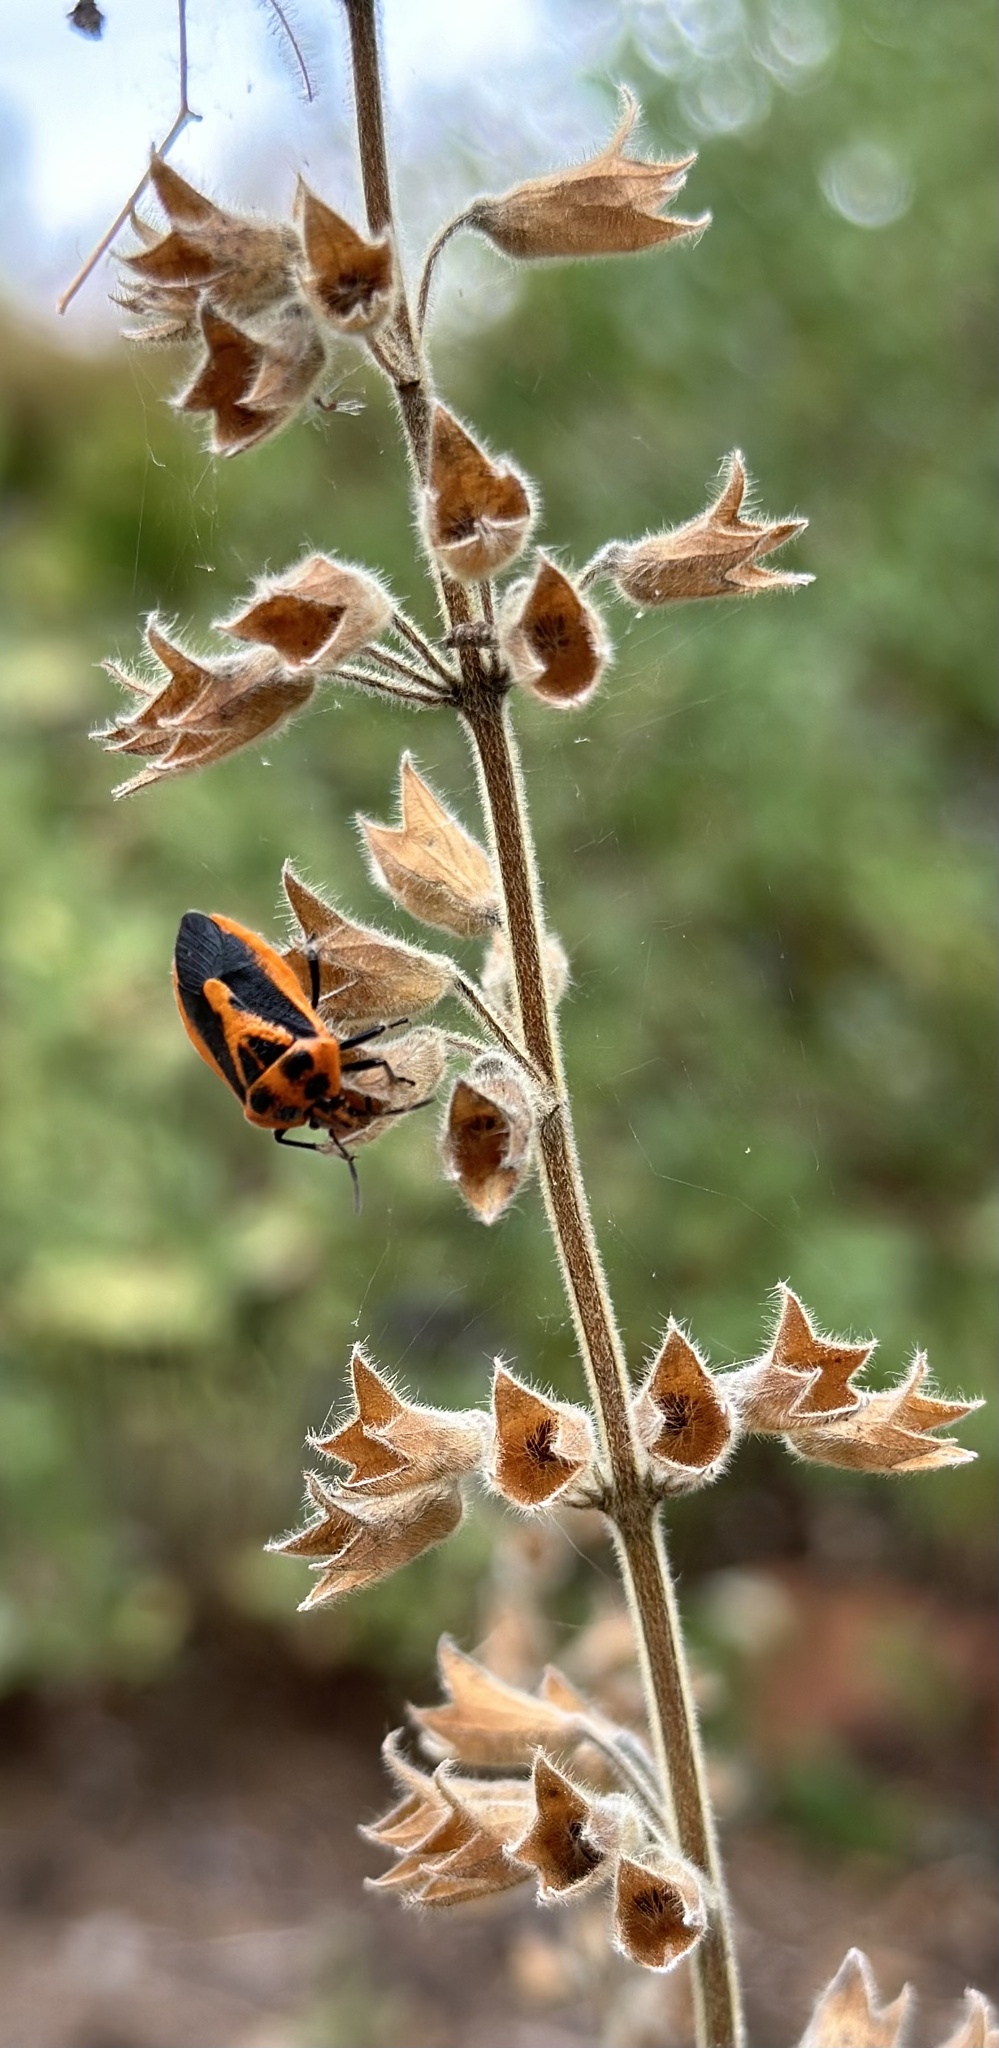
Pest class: stink_bug